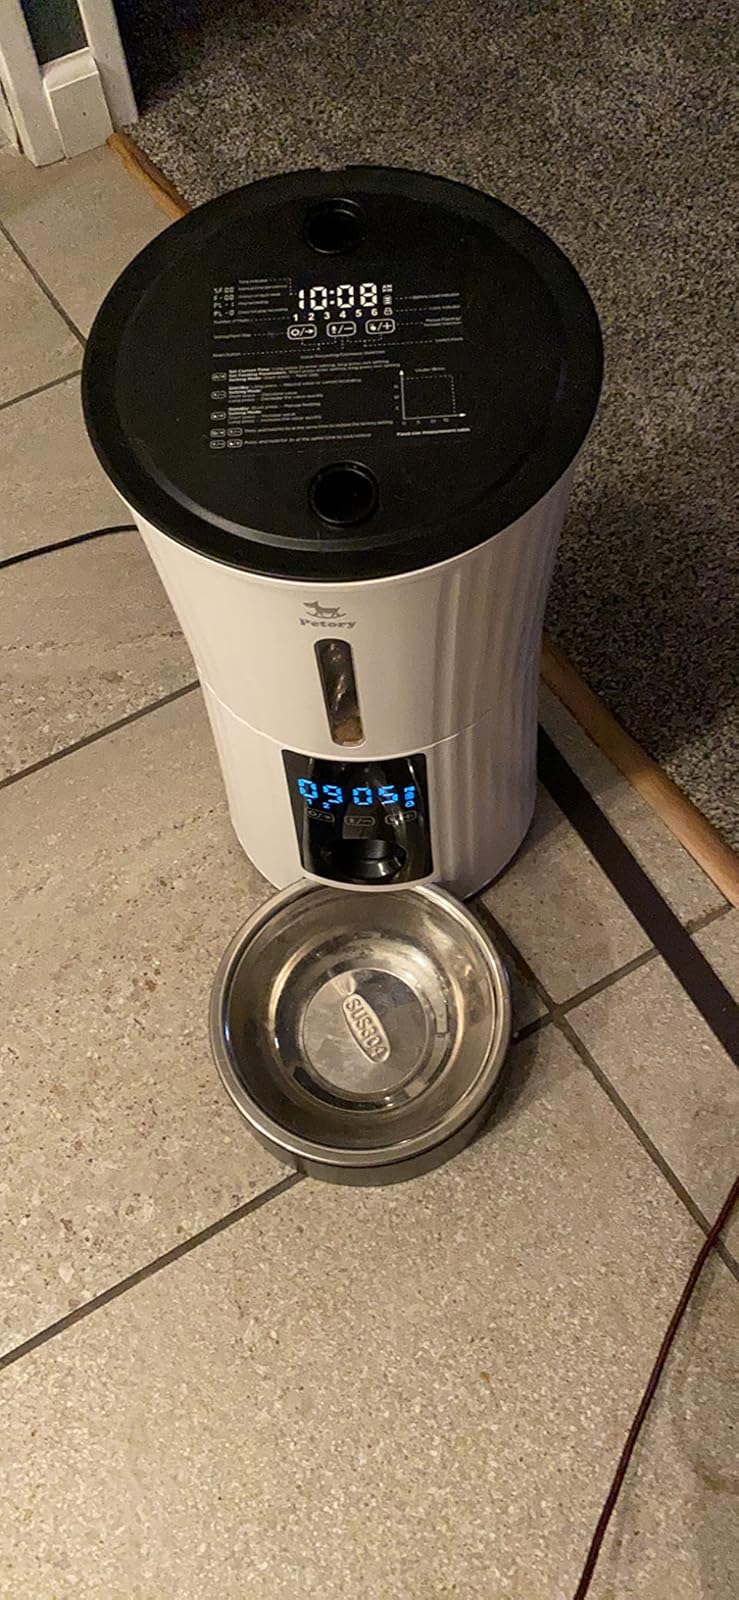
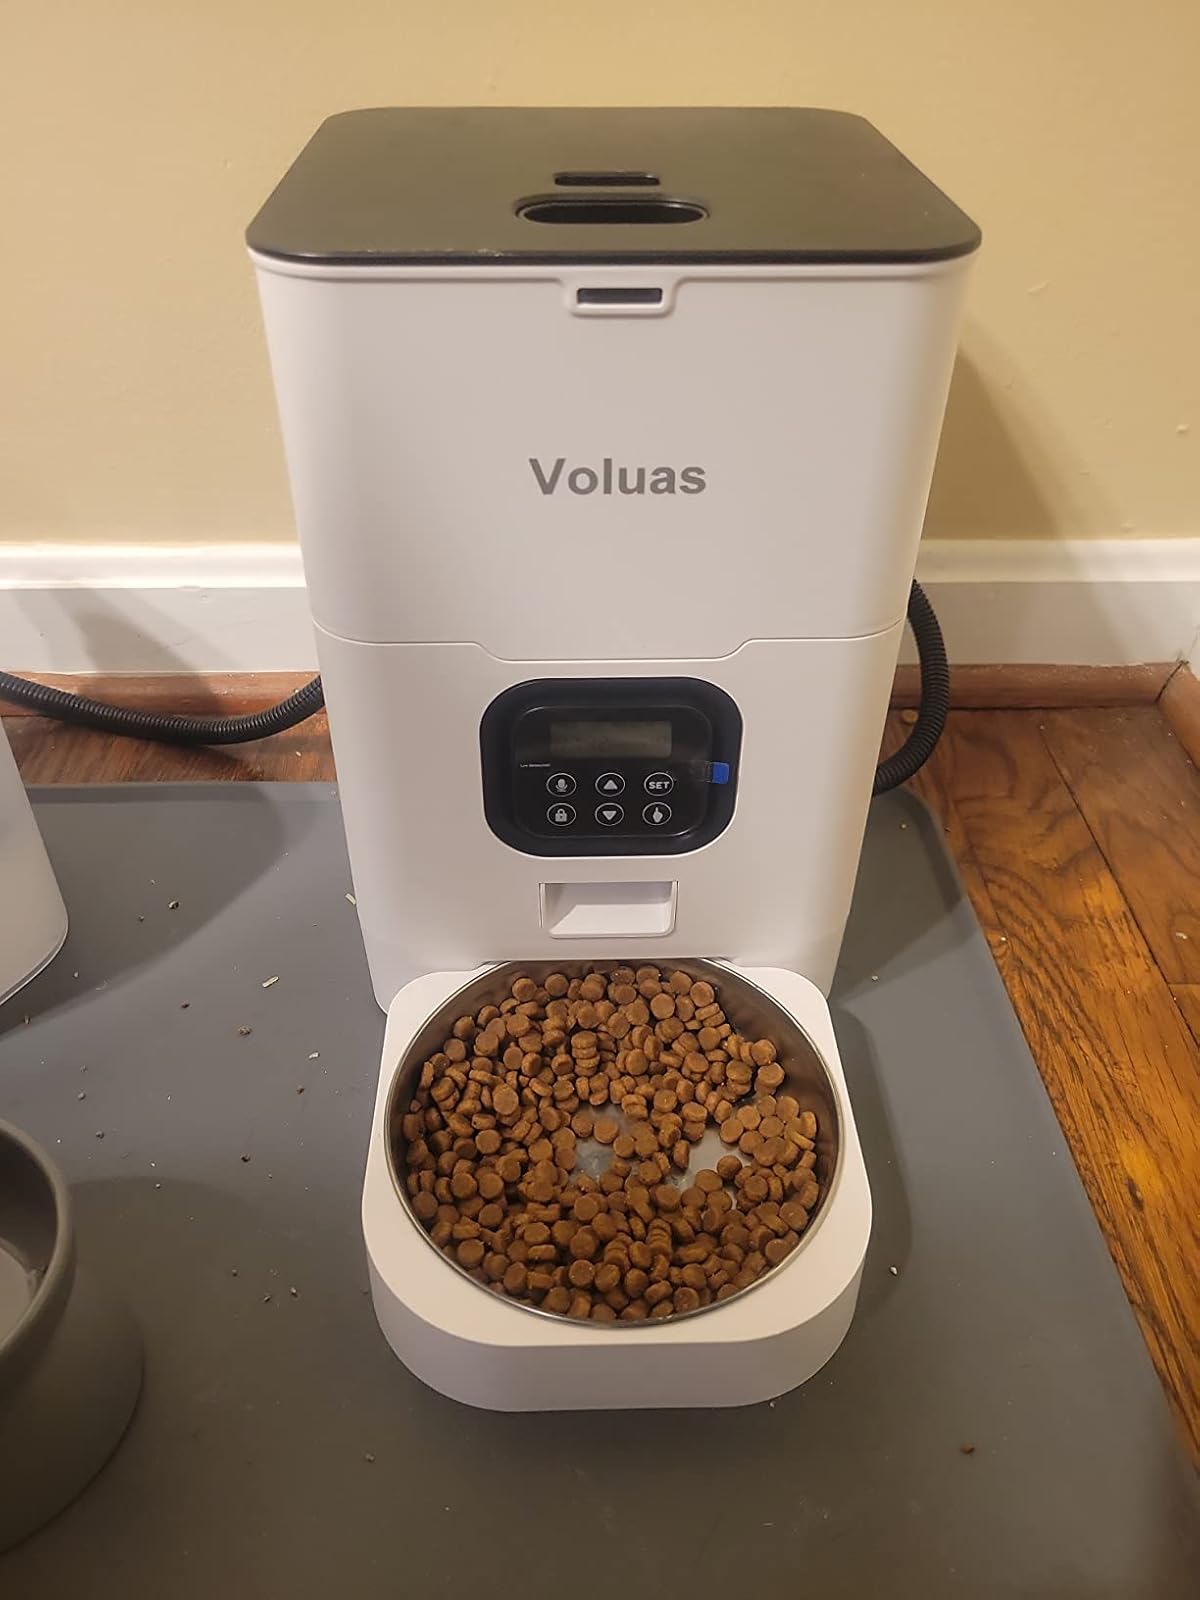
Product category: items_feeder
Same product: no